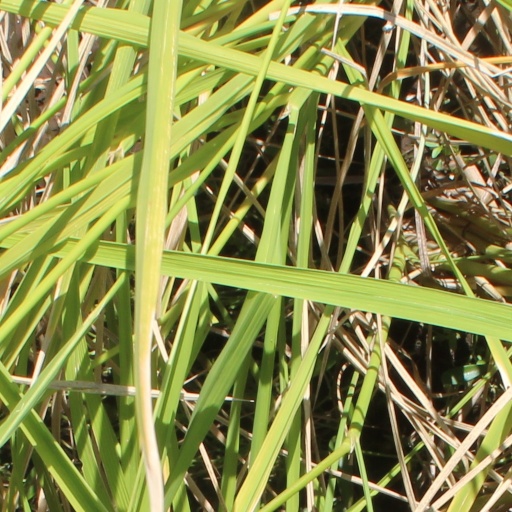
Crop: rice